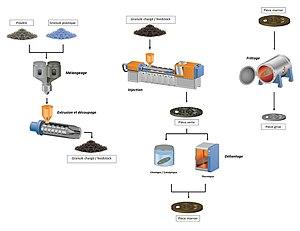
Cet image représente les différentes étapes du procédés de moulage par injection de poudre. On peut y voir les quatre différentes parties qui sont la création de granulé chargé, le moulage, le déliantage et le frittage.
Le moulage par injection de poudre est un moulage par injection de pièces à partir de mélange de poudre métallique ou céramique et de liant polymère.